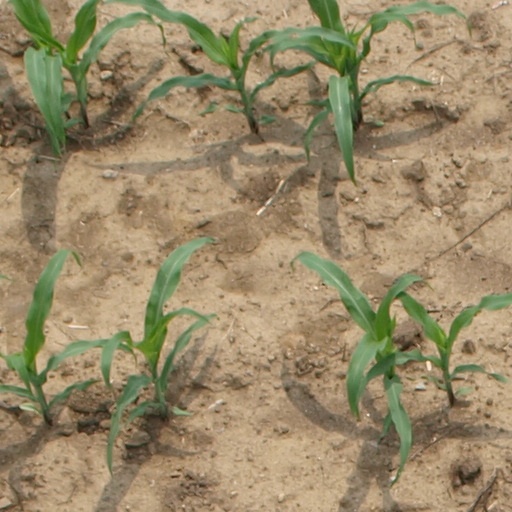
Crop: maize; corn